Widukind-Gymnasium Enger

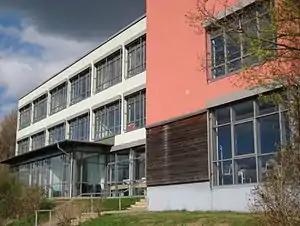
The "Neubau".

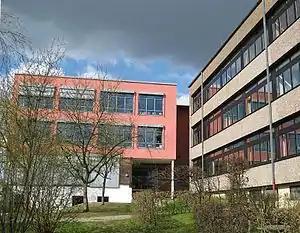
The connecting point between the "Altbau" (right) and "Neubau" (left).

The sixth graders tour to Hanover for two days and visit an Egyptian museum where they collect information. This will have a huge effect if they will do it in the "Gymnasium"s 7th grade or have to move to a "Realschule".